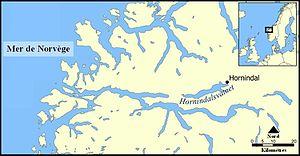
*Le lac Hornindalsvatnet en Norvège. Image issue de Wikicommons (sous licence GFDL) et traduite en français pour wikipedia francophone Source http://en.wikipedia.org/wiki/Image:Hornindalsvatnet_map.png
Le Hornindalsvatnet est un lac situé en Norvège. Il est le plus profond d'Europe, sa surface étant à 53 mètres au-dessus du niveau de la mer et son fond à 461 mètres en dessous du niveau de la mer. Il est le 19ᵉ lac de Norvège si on le classe par sa superficie de 50,42 km². Son volume estimé est de 12,06 km³.